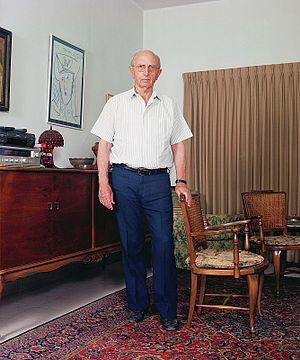
Zvi Zamir était le directeur général du Mossad durant les opérations du commando de Septembre noir. Il commandita les représailles des services secrets israéliens contre les preneurs d'otages de Munich en 1972, connues sous le nom d'opération Colère de Dieu. Il fut interprété par Ami Weinberg dans le film de Steven Spielberg, Munich.
Le Mossad est l’une des trois agences de renseignement d’Israël, avec le Shabak et l'Aman.